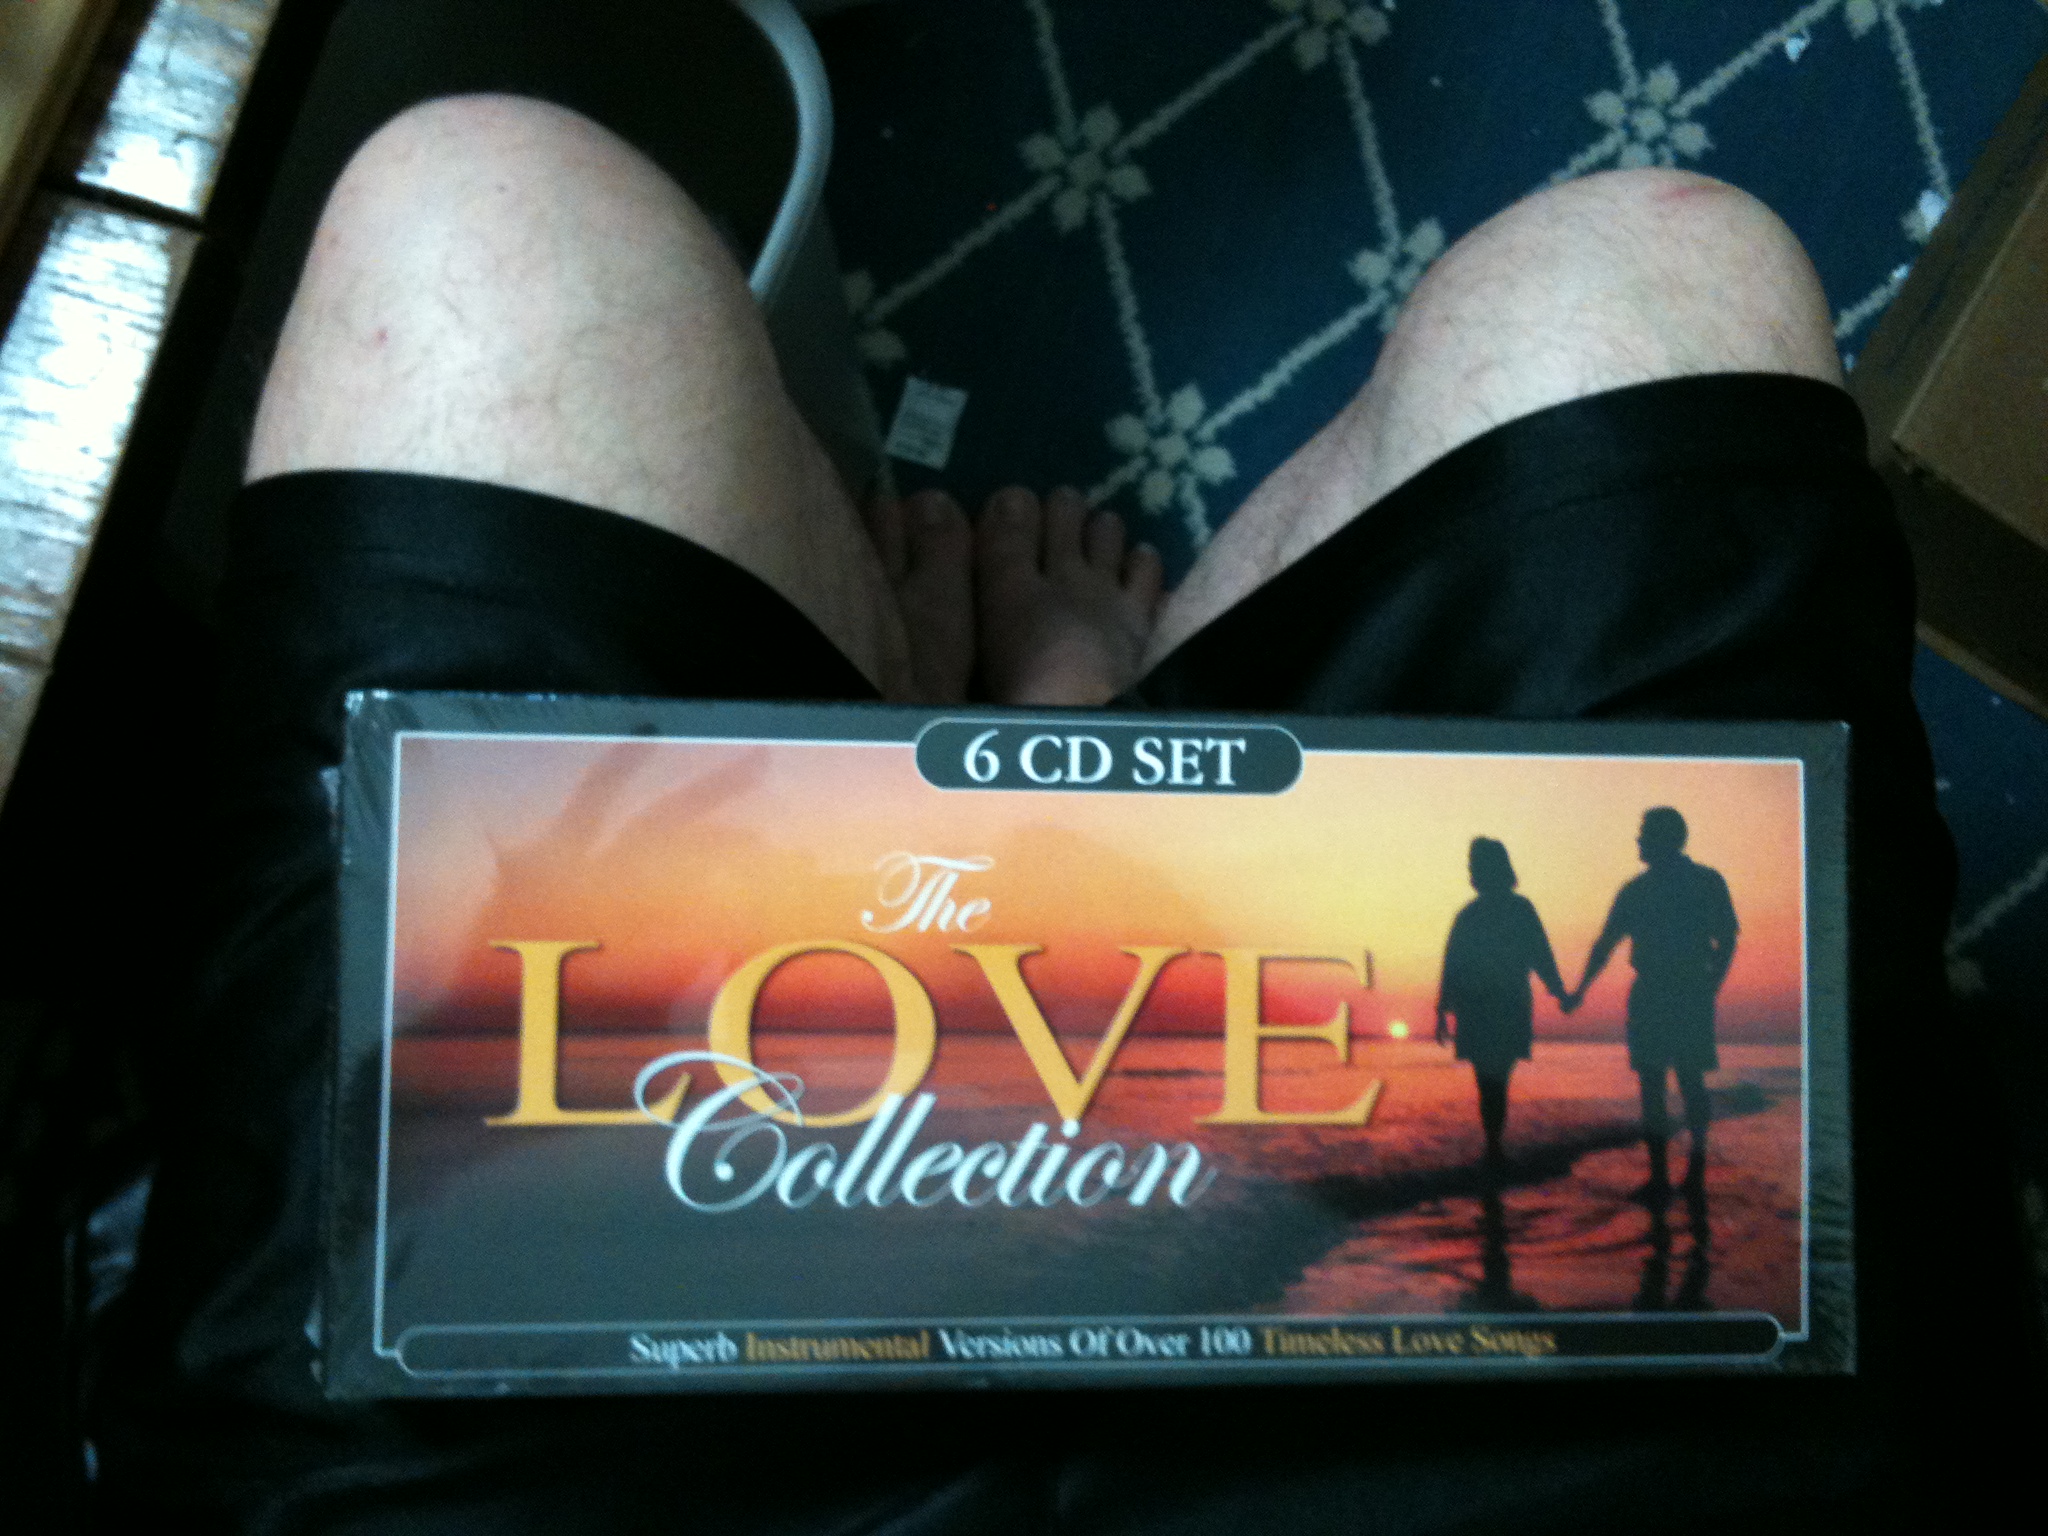Question: tell what title this is?
Answer: love collection